Kyay oh
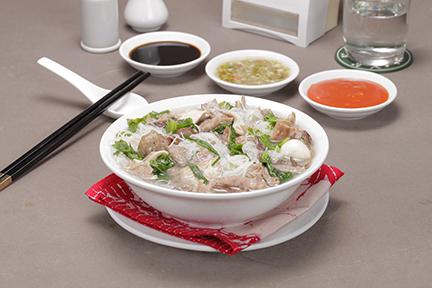
Also known as:
fr - French: Kyay oh
jv - Javanese: Kyay oh
Category: noodle (rice noodle, noodle soup)
Cuisine: Burmese
Associated cuisines: Burmese
Area: Myanmar
Countries: Myanmar
Region: South Eastern Asia, , , ,
The dish is made with rice noodles (rice vermicelli or flat rice noodles) and marinated meatballs. The broth is made with pork, chicken, or fish. The pork version, the most popular, uses pork bones and intestine. It is typically served with a tomato and green pepper sauce.